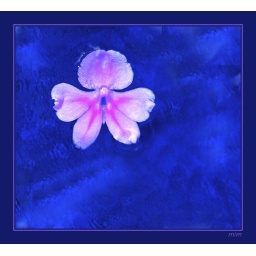
afloat in a blue bowl